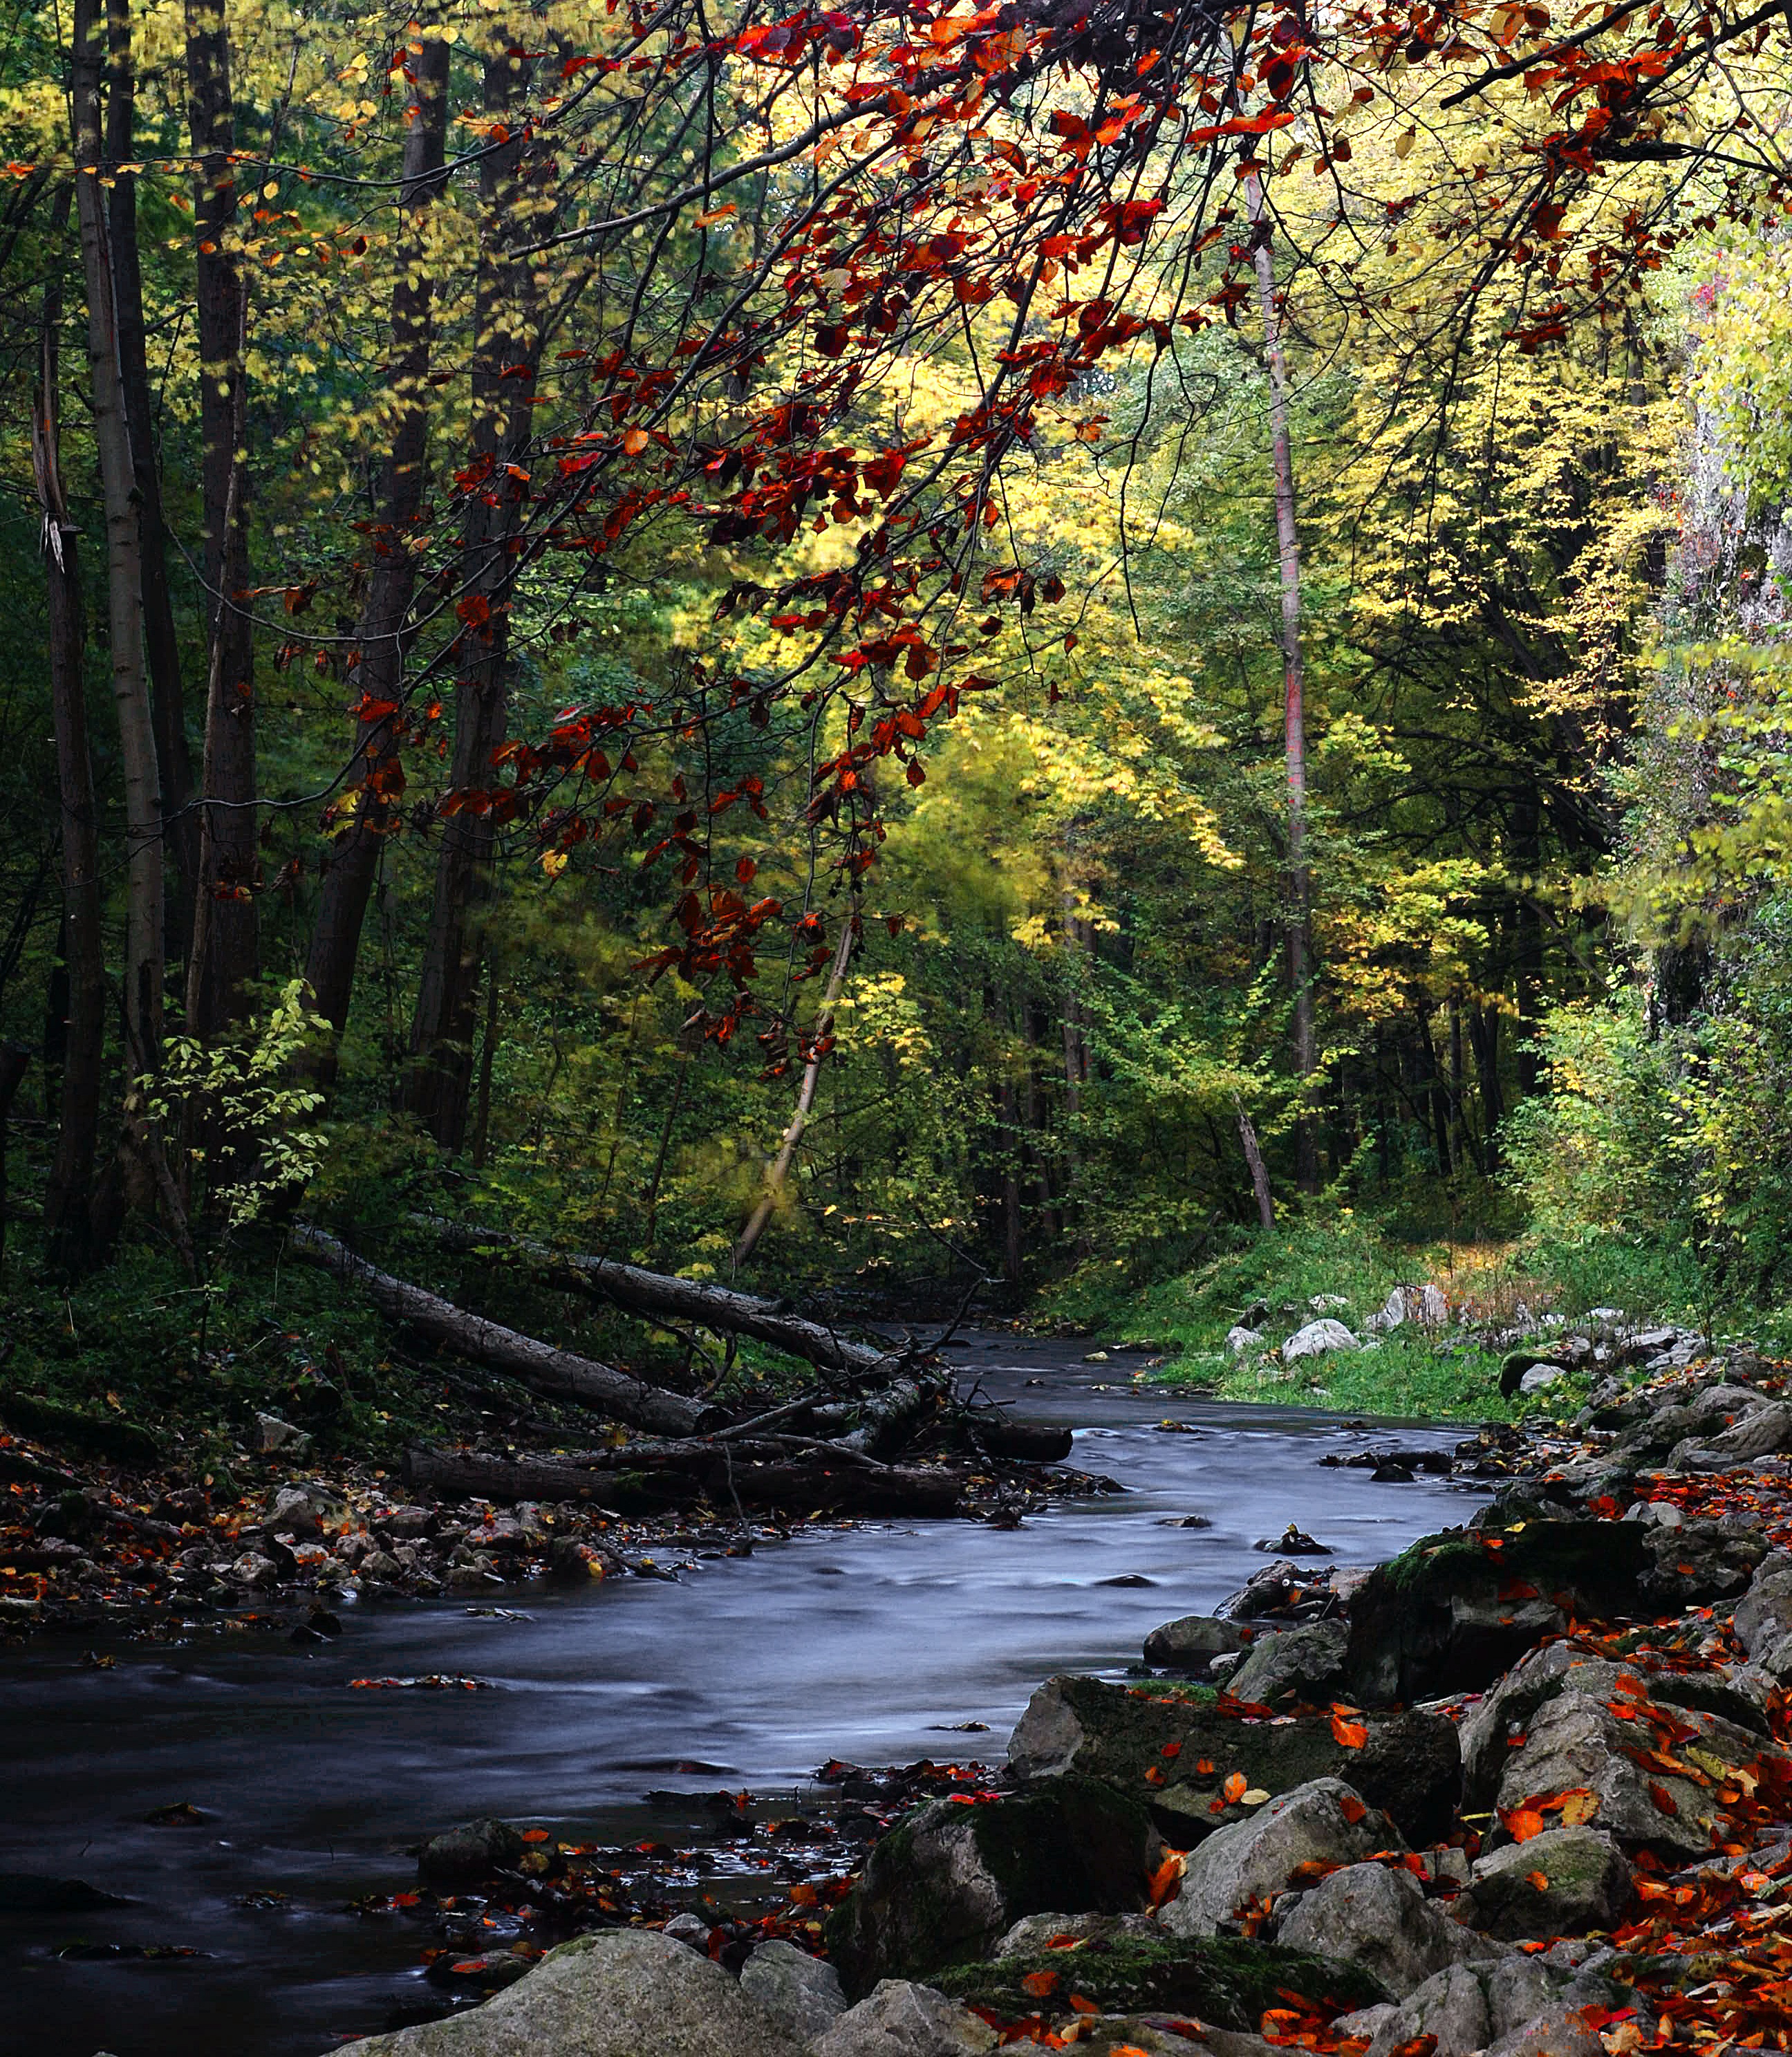
tree, water, nature, forest, creek, wilderness, leaf, river, stream, autumn, rapid, season, colors, deciduous, woodland, habitat, ecosystem, rac awka valley, natural environment, geographical feature, woody plant